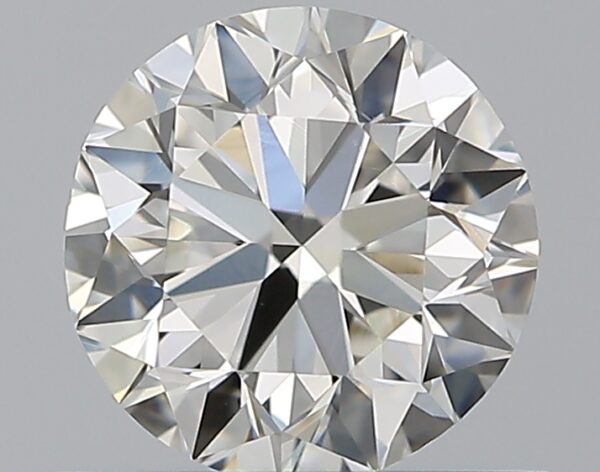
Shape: round
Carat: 0.7
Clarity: VVS2
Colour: H
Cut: VG
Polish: EX
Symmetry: VG
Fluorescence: ST
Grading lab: GIA
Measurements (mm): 5.51 x 5.57 x 3.55